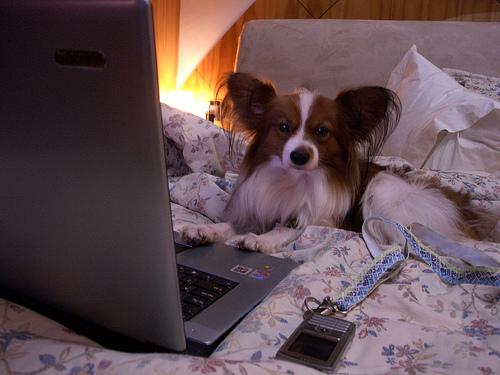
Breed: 806-n000129-papillon